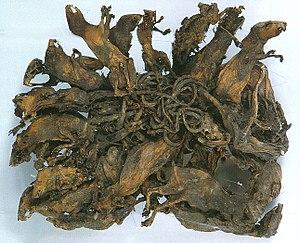
Un roi de rats, ou roi-de-rats, est un regroupement de rats dont les queues sont entrelacées les unes aux autres, souvent prises dans une gangue composée de paille, d’excréments et de poils. C’est un phénomène rare, dont la réalité est contestée.
Au cours de l'histoire, ces rongeurs sont fréquemment confondus et partagent bien souvent un même aspect culturel. Depuis la Préhistoire, les « rats » et les « souris » ont toujours accompagné l'Homme. De ce fait, ce sont des animaux qui occupent une très forte symbolique et qui sont fortement présents dans les domaines folkloriques et artistiques. Dans certaines de ses fables, Jean de La Fontaine emploie aussi bien le terme de rat que celui de souris pour désigner le même animal. Impossible alors de savoir auquel des deux rongeurs le poète fait référence. De même, si la Batrachomyomachia attribuée à Homère est traduite par « La Bataille des grenouilles et des rats » elle est traduite dans d'autres langues par « La Bataille des grenouilles et des souris » comme c'est le cas par exemple en anglais ou encore en espagnol. Dans les fables d'Ésope, le problème est le même. On retrouve également cette assimilation en Asie. Ainsi Mûshika, la monture du dieu Ganesh peut être un rat comme elle peut être une souris et dans l'astrologie chinoise, le premier signe du zodiaque est le rat mais il est parfois désigné sous le nom de souris.